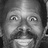
Emotion: happy